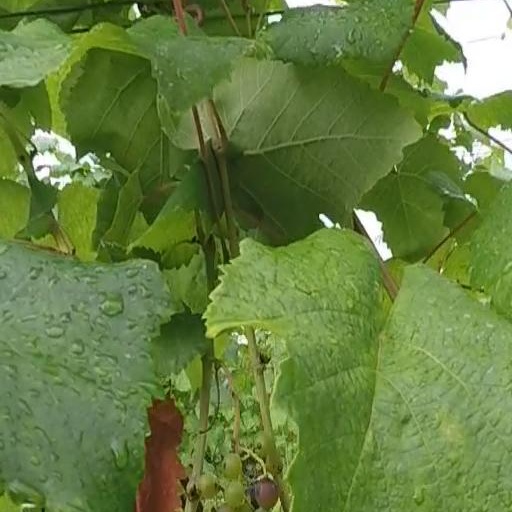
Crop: grape